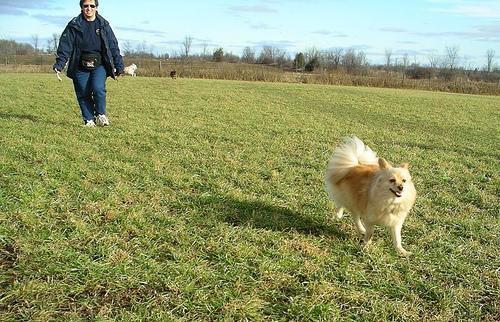
Pomeranian